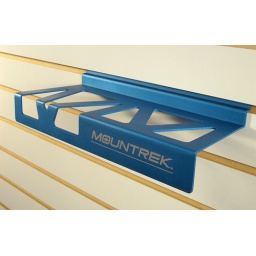
Water-jet and anodized aluminum shoe display with screen print graphic. Designed in house by Chris.